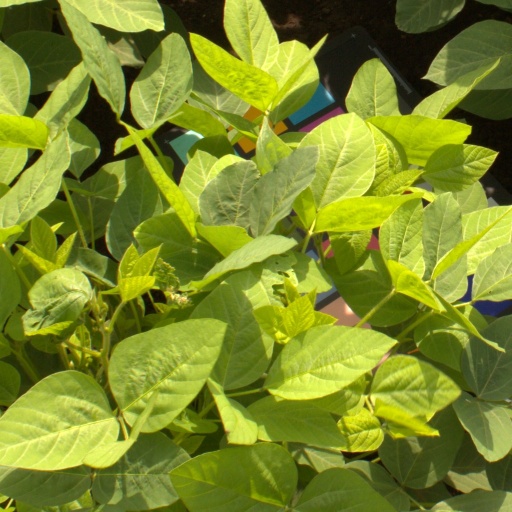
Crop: soybean